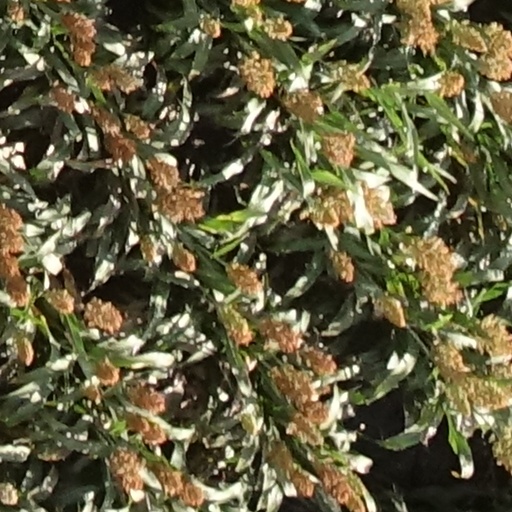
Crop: sorghum